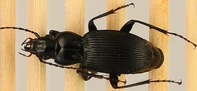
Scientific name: Pterostichus lachrymosus
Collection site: Mountain Lake Biological Station NEON (MLBS), plot MLBS_002